Barbarian F.C.

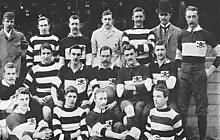
Barbarians team that played Devonshire at Exeter, 1 April 1891

The Barbarian Club was formed by William Percy Carpmael, who had played rugby for Cambridge University, and had been part of the Cambridge team which had undertaken a tour of Yorkshire in 1884. Inspired by the culture behind short rugby tours he organised his first tour in 1889 with Clapham Rovers, which was followed by an 1890 tour with an invitational team calling themselves the Southern Nomads. At the time practically every club ceased playing in early March; there were no tours and players just 'packed up' until the following season. In 1890 he took the Southern Nomads – mainly composed of players from Blackheath – on a tour of some northern counties of England.